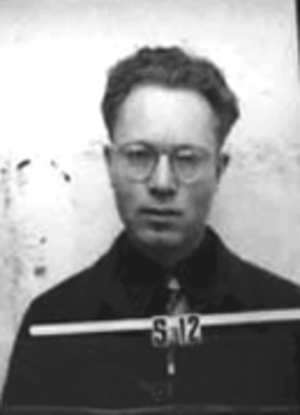
Bernard Waldman est un physicien américain, né le 12 octobre 1913 à New York et mort le 1ᵉʳ novembre 1986 à Sanford.